The Bears and Bees

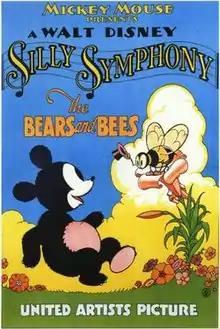

The Bears and Bees is a "Silly Symphonies" animated Disney short film. It was released in 1932.